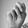
ASL letter: N